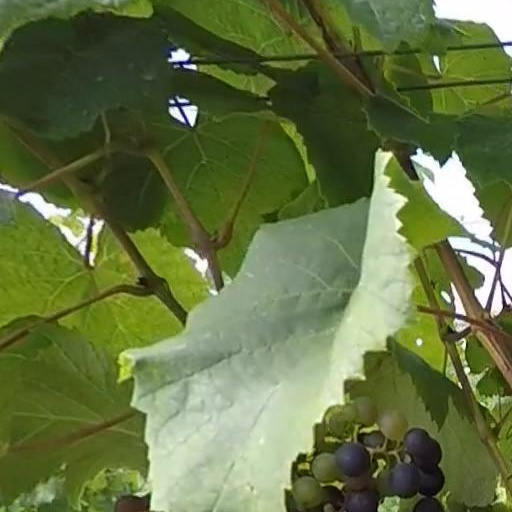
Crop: grape